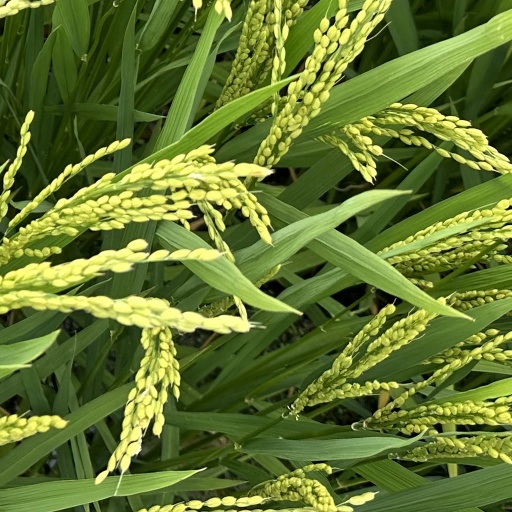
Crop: rice